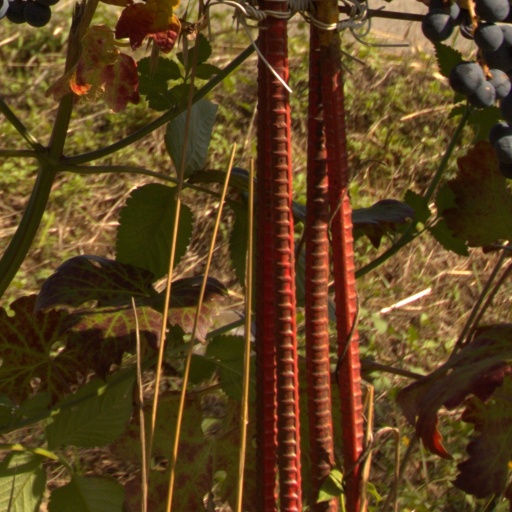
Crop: grape